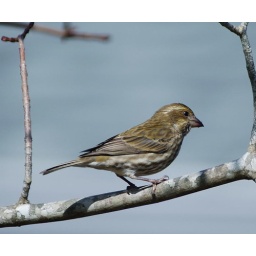
Pretty girl was alone but could hear the male in the back some where.